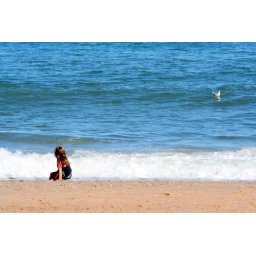
A girl on the beach and a gull in the water. Both enjoying the waves but sharing nothing else.